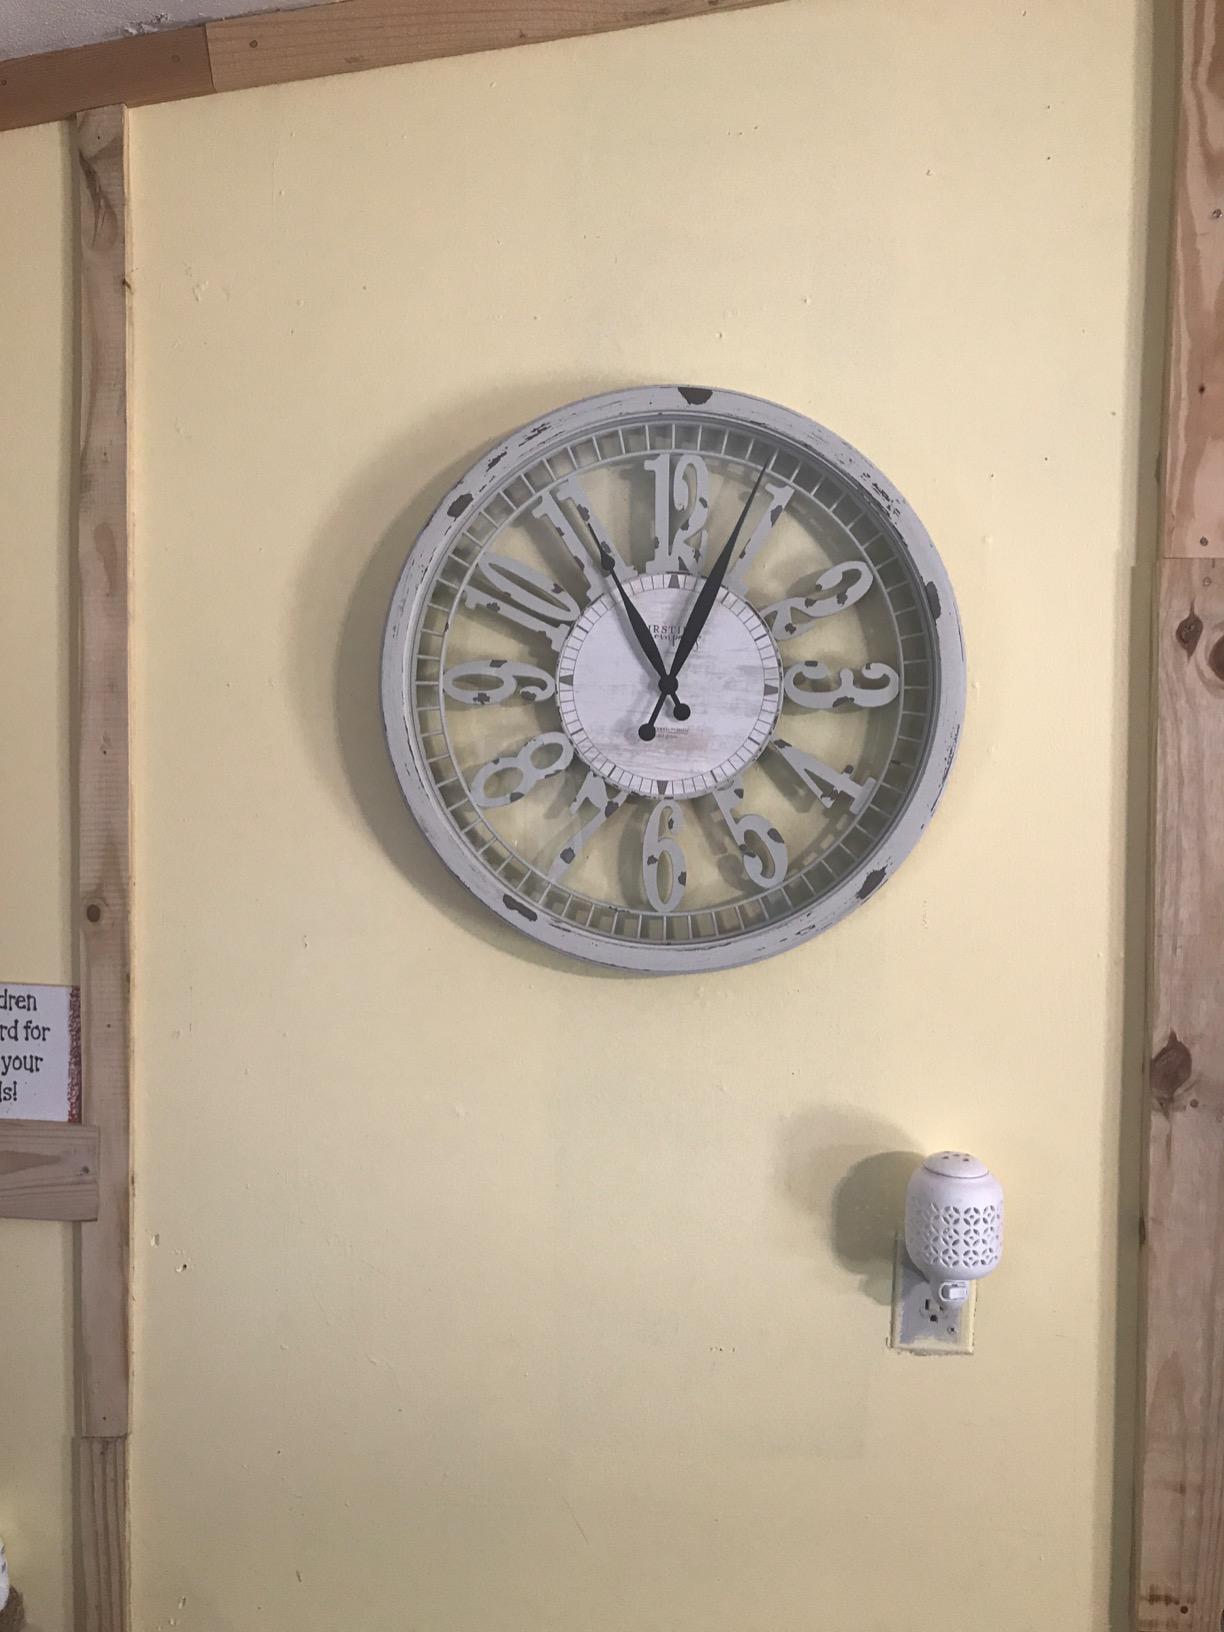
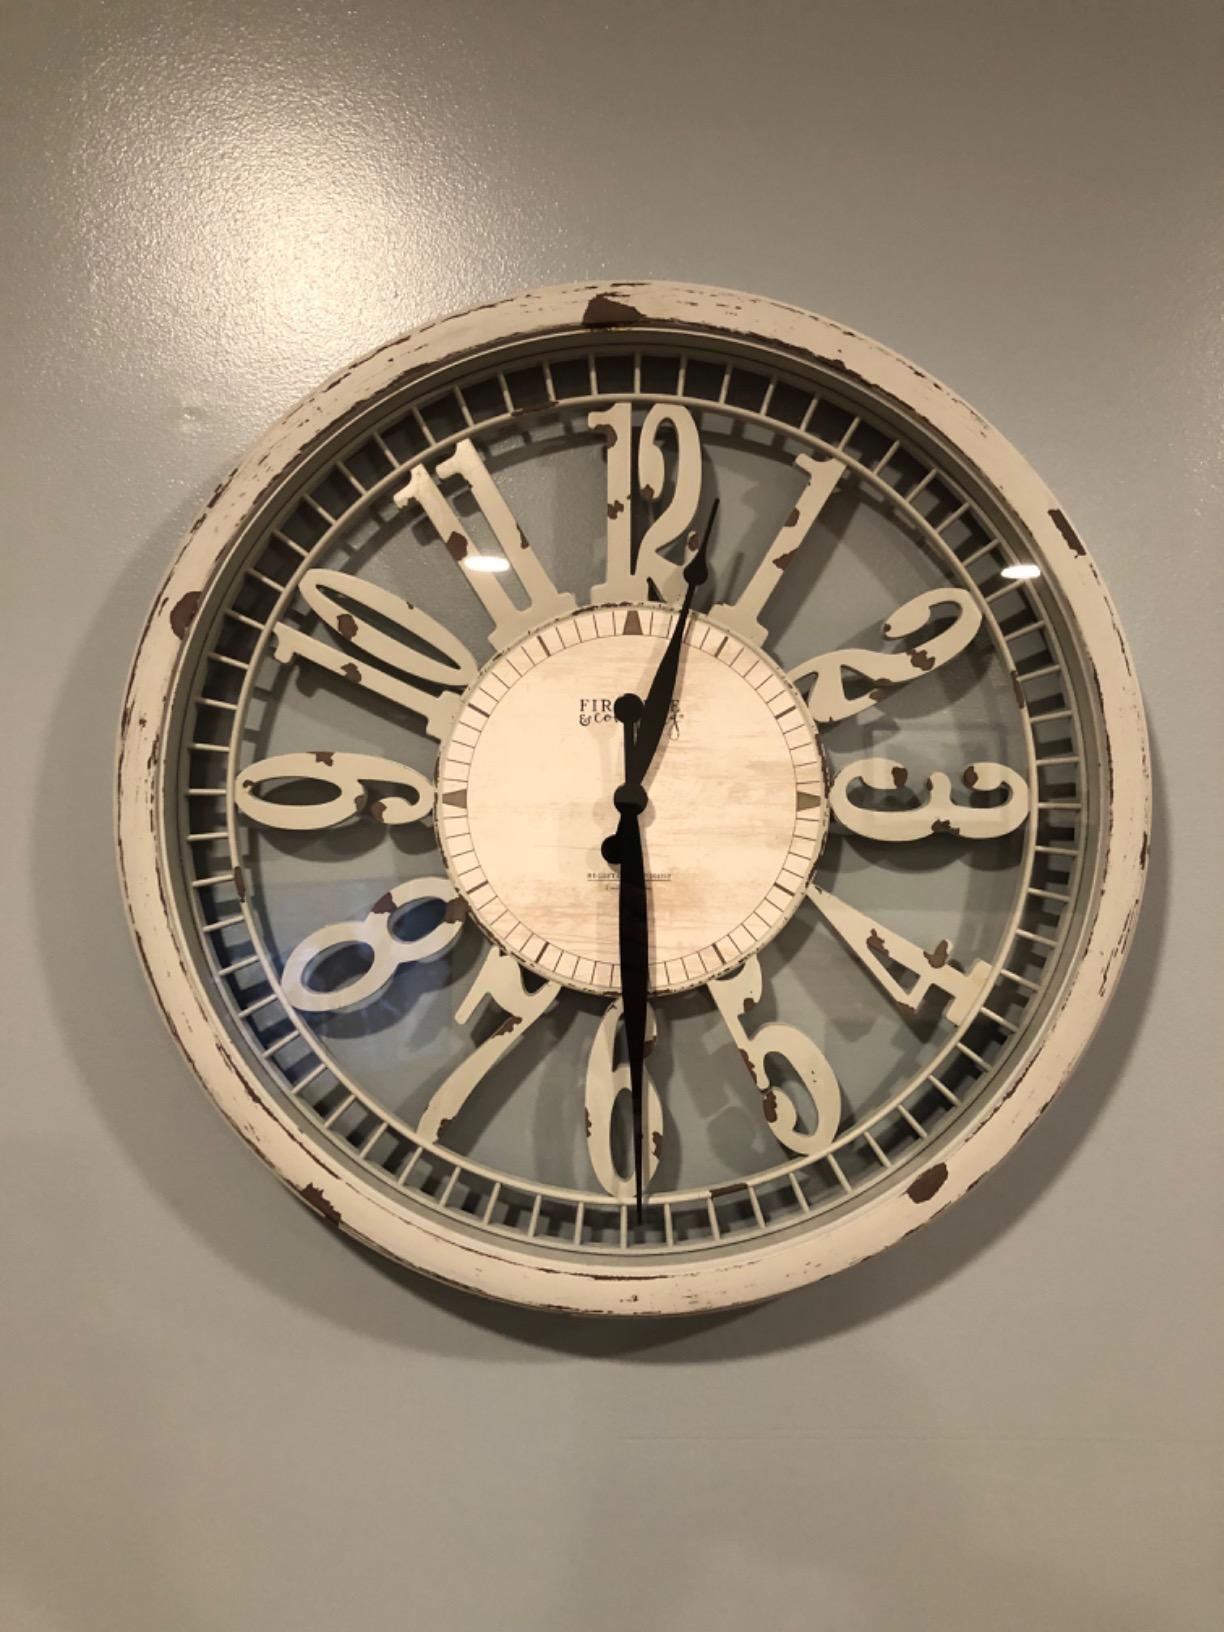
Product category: clock
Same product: yes